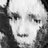
Emotion: sad